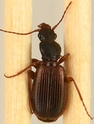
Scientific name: Cymindis neglecta
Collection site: Bartlett Experimental Forest NEON (BART), plot BART_028